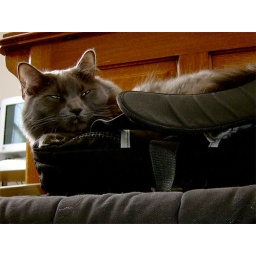
Joey stretches out on my laptop bag, because there was no where else in the house to lay.